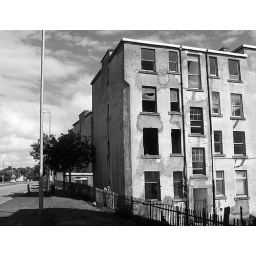
A black and white shot of this building in Port Glasgow.